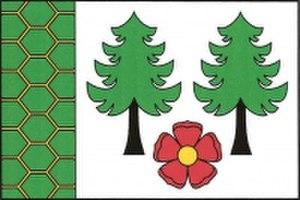
Medový Újezd est une commune du district de Rokycany, dans la région de Plzeň, en République tchèque. Sa population s'élevait à 247 habitants en 2018.